Tatyana Chernova

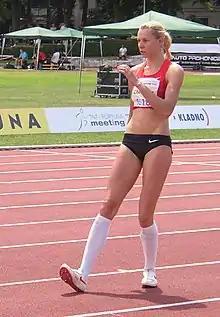
Chernova in 2011

Tatyana Sergeyevna Chernova (born 29 January 1988 in Krasnodar) is a Russian former heptathlete.